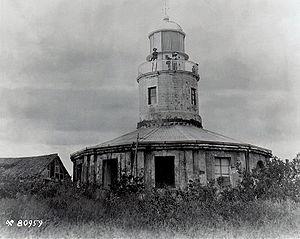
Le phare de Corregidor est un phare situé sur l'île de Corregidor, dans la province de Cavite aux Philippines. Le premier phare a été mis en service en 1853 et détruit par les japonais durant l'occupation américaine de l'île pendant la seconde guerre mondiale. Il a été reconstruit dans les années 1950